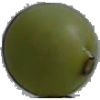
Label: Grape White 4